Transvaal grass lizard

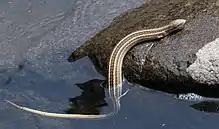
On a rock in a Drakensberg stream

The Transvaal grass lizard inhabits South Africa, Lesotho, and Eswatini. It can be found in grasslands and on slopes and ridges.